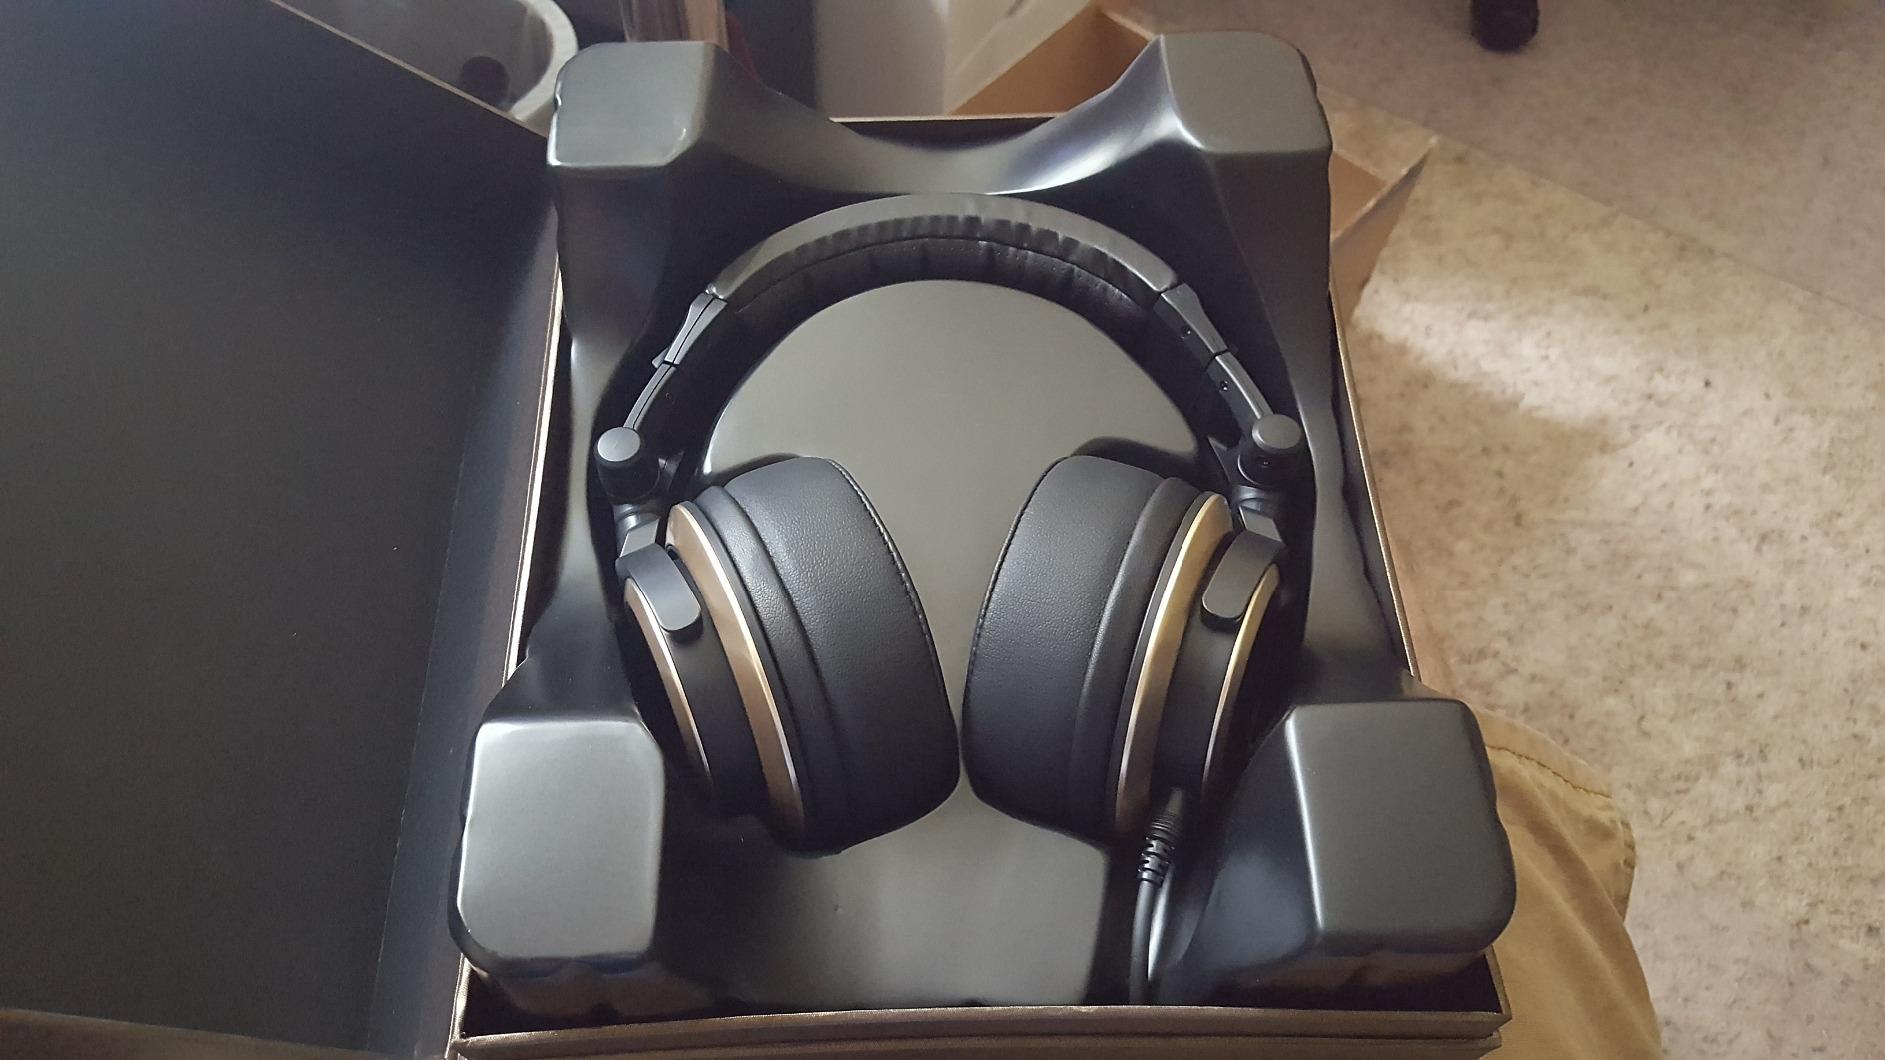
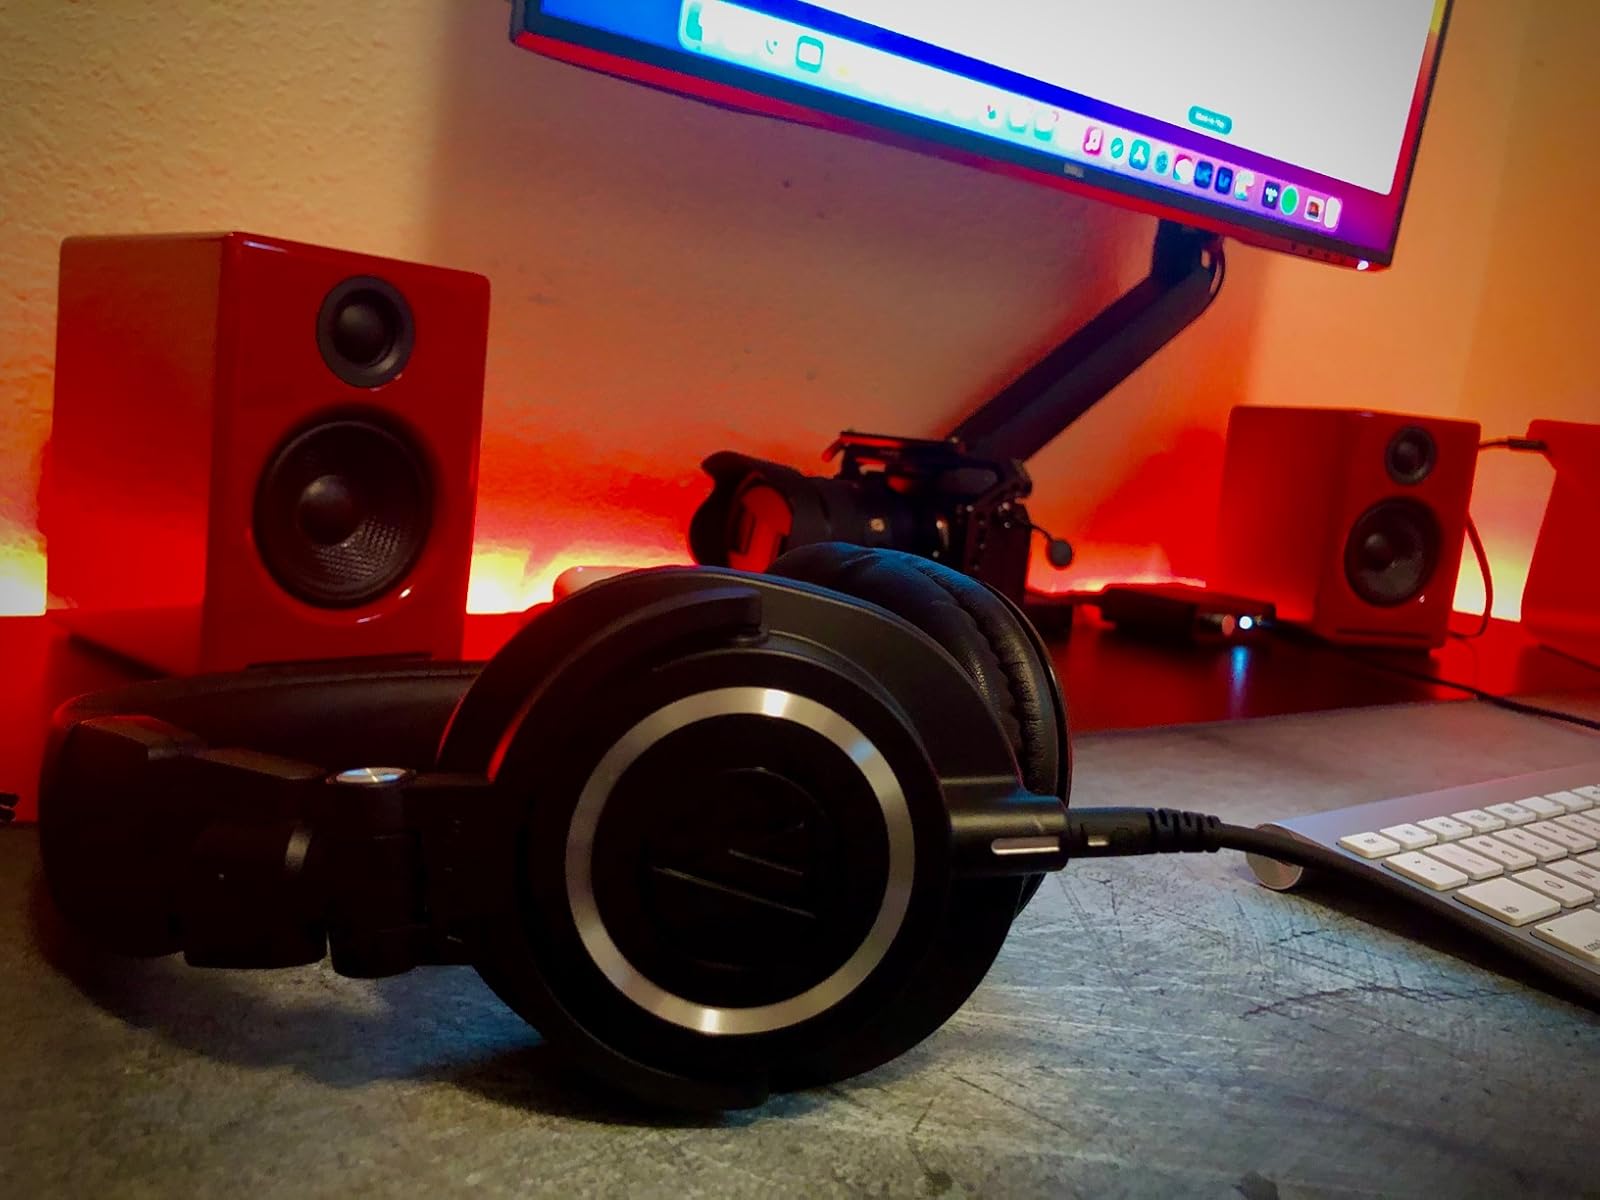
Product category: headphones
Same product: no